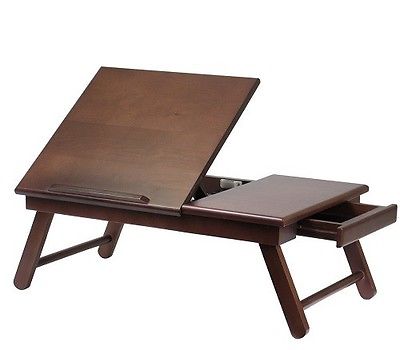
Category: table